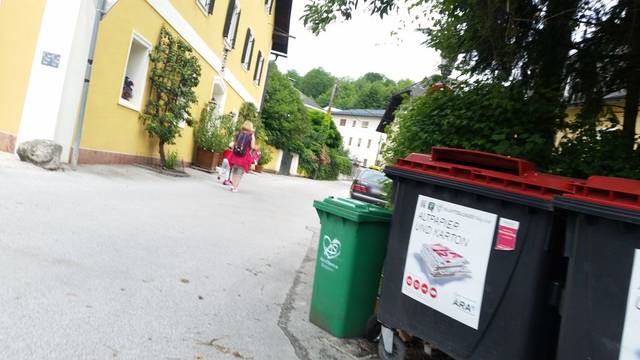
Region: Germany
Coordinates: 47.811, 13.073